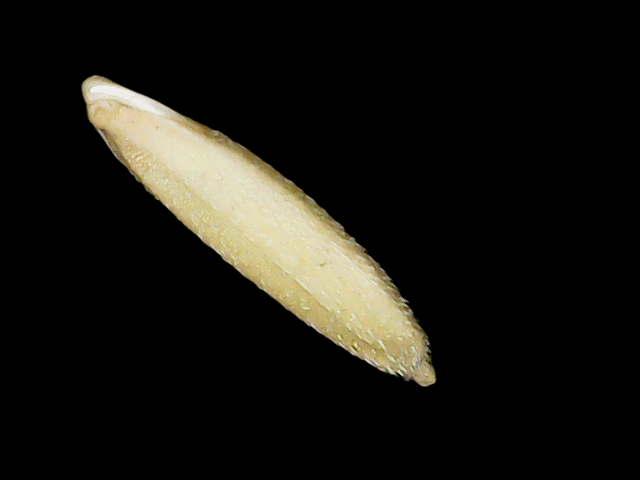
Rice variety: Binadhan26